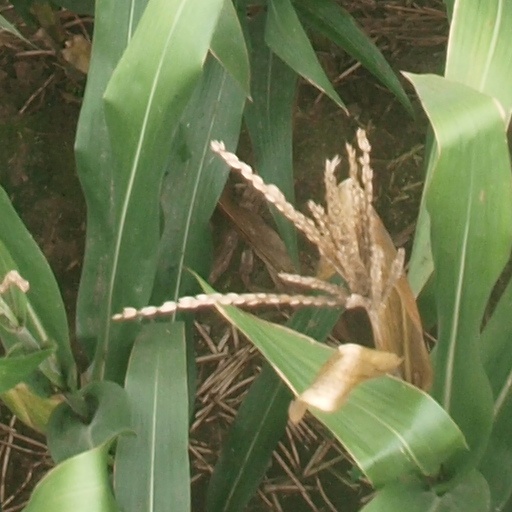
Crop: maize; corn